List of lighthouses in Maine

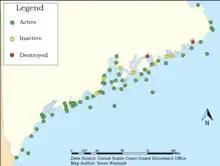
Map of All Lighthouses in Maine

Lighthouse preservation in Maine has been facilitated by the Maine Lighthouse Program, which arose in the aftermath of the Rockland-based Island Institute's successful but protracted negotiations to acquire the keeper's house of the Heron Neck Light Station. A program for facilitating transfers was proposed by Peter Ralston of the institute, and legislation was first introduced by George J. Mitchell; a subsequent bill submitted by Olympia Snowe in 1995 met with greater success and was signed into law late in 1996 as part of the coast guard authorization act. Under the program, thirty-six light stations were offered to qualified preservation and historical groups and local governments; applications for transfer were reviewed by a board set up at the state level, headed by Richard I. Rybacki, a retired USCG rear admiral. Four lights were to be transferred to the US Fish and Wildlife; twenty-eight other lights were transferred in the summer of 1998. Prior to this program, some lights in the state had already been sold to individuals following deactivation in the 1930s. The most notable of these is the Tenants Harbor Light, which was purchased by Andrew Wyeth in 1978.